President of the United States

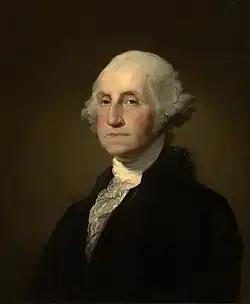
George Washington, the first president of the United States

As the nation's first president, George Washington established many norms that would come to define the office. His decision to retire after two terms helped address fears that the nation would devolve into monarchy and established a precedent that would not be broken until 1940 and would eventually be made permanent by the Twenty-Second Amendment. By the end of his presidency, political parties had developed, with John Adams defeating Thomas Jefferson in 1796, the first truly contested presidential election. After Jefferson defeated Adams in 1800, he and his fellow Virginians James Madison and James Monroe would each serve two terms, eventually dominating the nation's politics during the Era of Good Feelings until Adams' son John Quincy Adams won election in 1824 after the Democratic-Republican Party split.